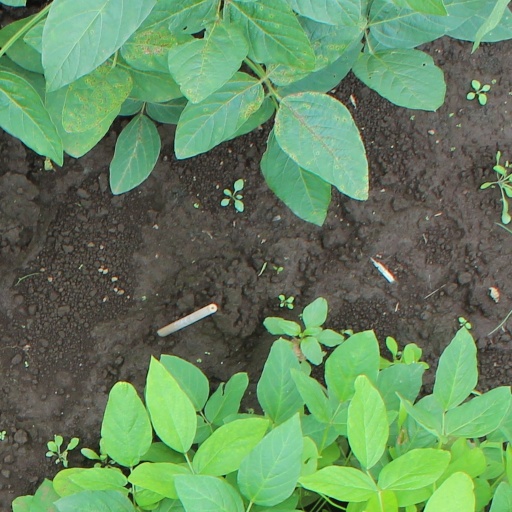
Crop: soybean